Pangkor Laut Island

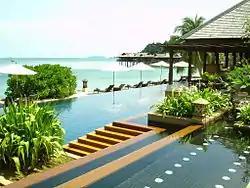
A view of the terraced infinity pools at Pangkor Laut Resort, Pangkor Laut Island, Malaysia.

Pangkor Laut Island is a small island southwest of Pangkor Island, Perak, Malaysia.